Khmeli suneli

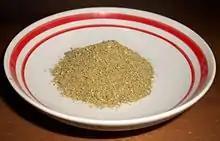
Khmeli suneli

Khmeli suneli (literally "dried spice") is a traditional Georgian spice mix. It typically contains ground coriander seed, celery seed, dried basil, dill, parsley, blue fenugreek ("utskho suneli"), summer savory, bay leaf, mint and marigold. There is no fixed recipe for khmeli suneli; in this respect it is similar to the Indian garam masala. Ready-made mixtures vary in color from pale green to golden to umber, with the best source of khmeli suneli being Svanetia.